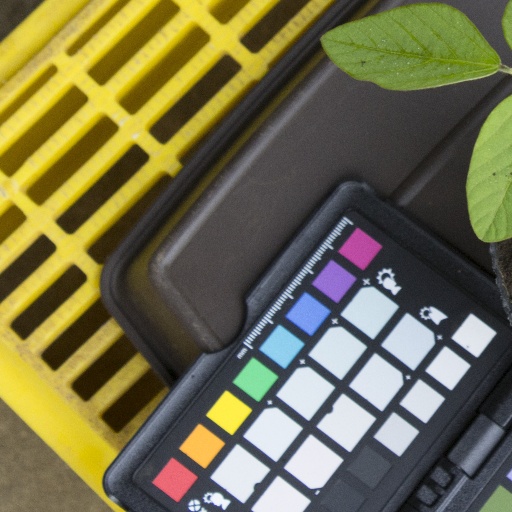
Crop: soybean